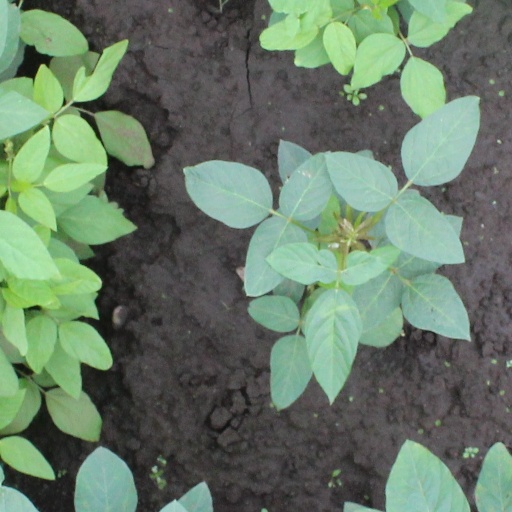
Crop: soybean